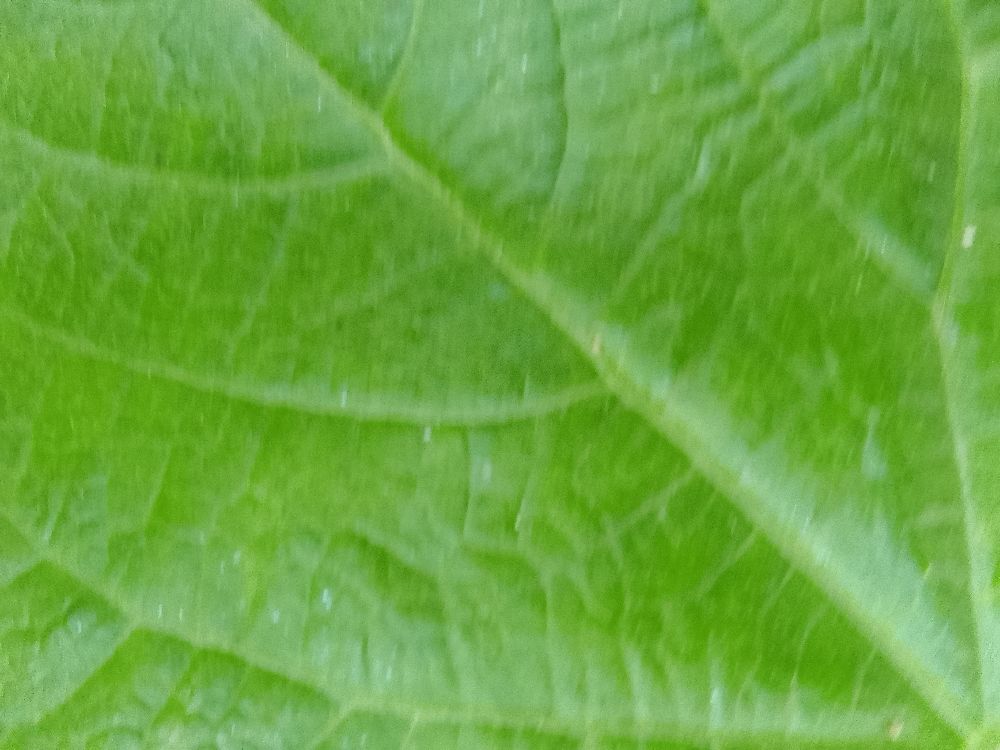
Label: healthy